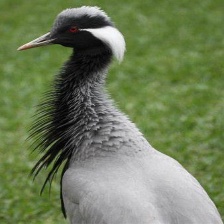
Species: DEMOISELLE CRANE
Scientific name: GRUS VIRGO
ImageNet parent category: crane